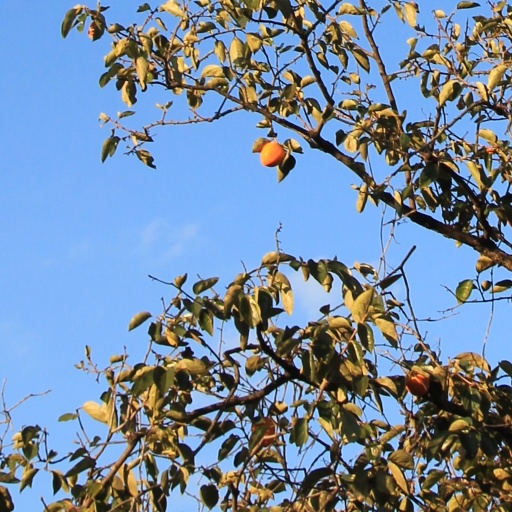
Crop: grape